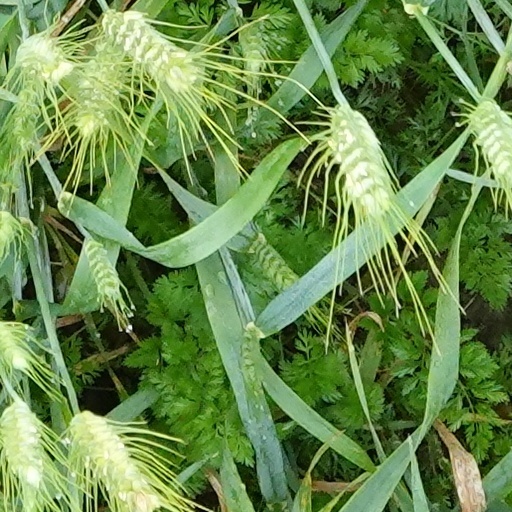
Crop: wheat